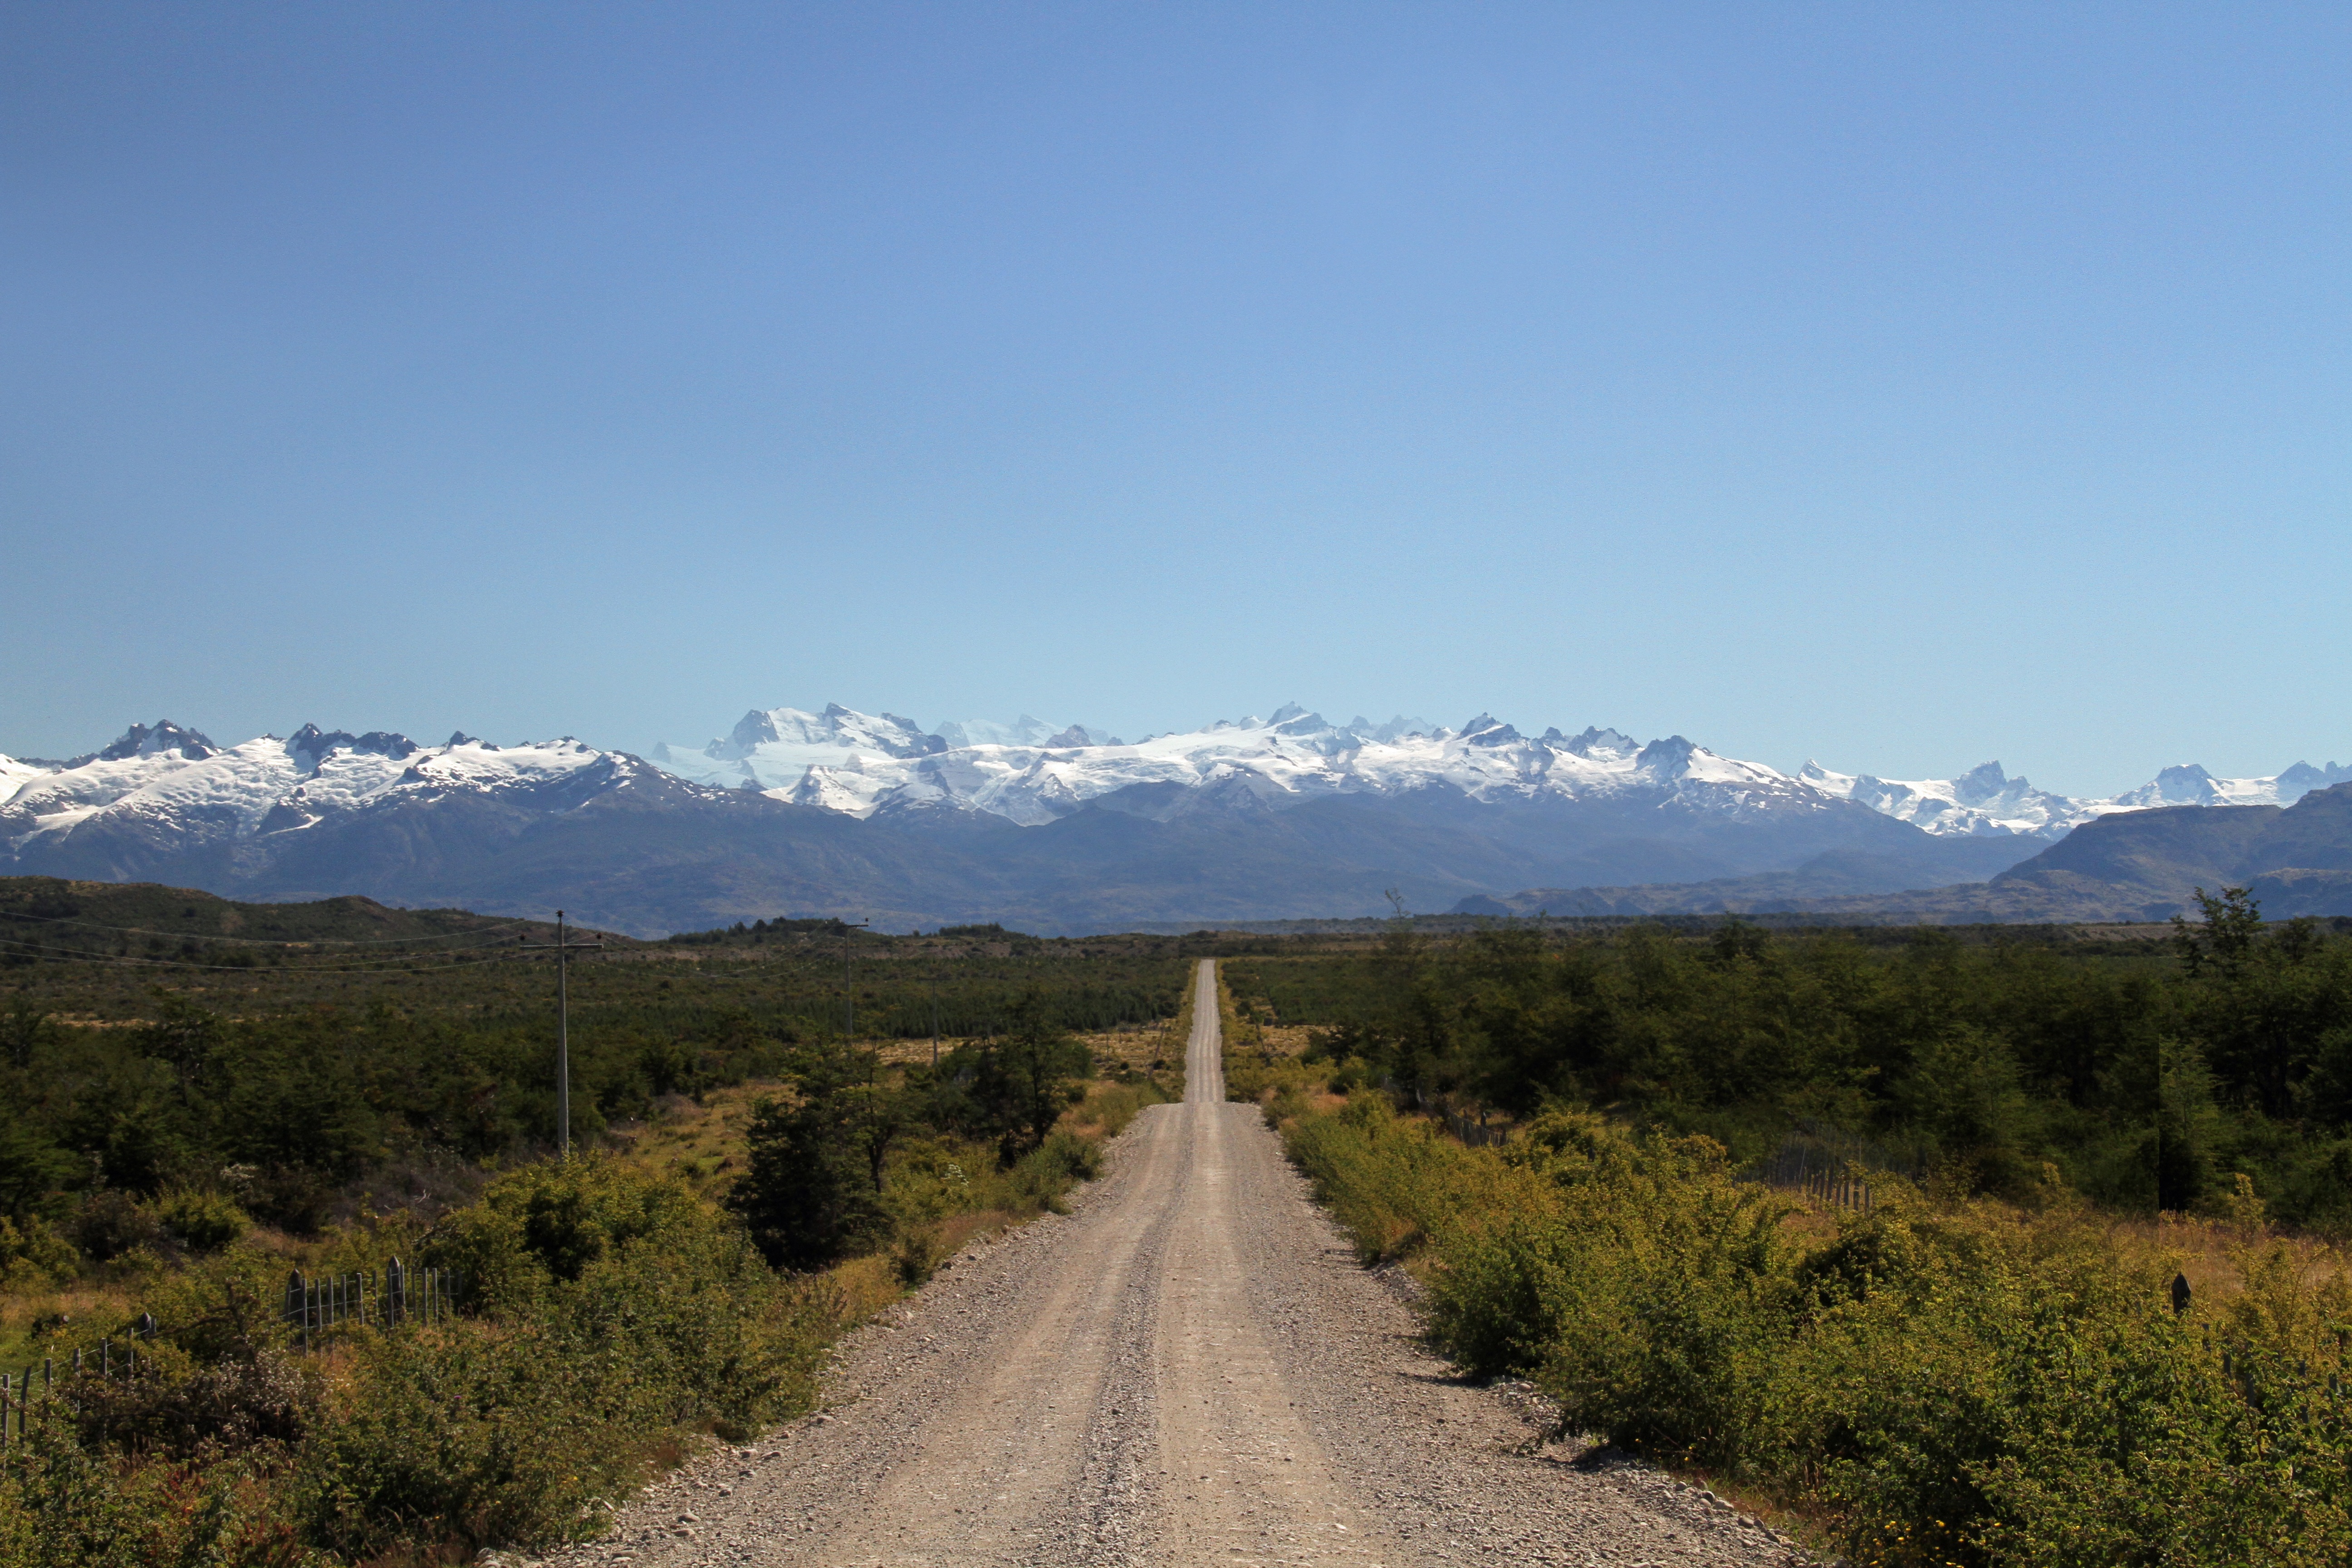
landscape, nature, wilderness, mountain, sky, road, trail, hill, highway, valley, mountain range, park, reservoir, ridge, chile, national, infrastructure, plateau, patagonia, ecosystem, mountain pass, mountainous landforms